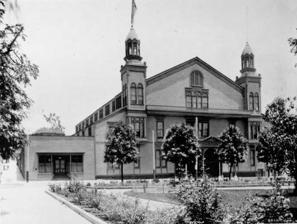
Building: Hazard's Pavilion
Country: United States of America
Year built: 1887
Former auditorium in Los Angeles Hazard's Pavilion (demolished in 1906) Hazard's Pavilion was a large auditorium in Los Angeles, California , at the intersection of Fifth and Olive Streets.  Showman George "Roundhouse" Lehman had planned to  construct a large theatre center on the land he purchased at this location, but he went broke and the property was sold to the City Attorney (and soon to be Mayor), Henry T. Hazard . The venue was built in 1887 by architects Kysor, Morgan & Walls at a cost of $25,000, a large amount for the time, and seated up to 4,000 people (some sources say that seating could be up to 8,000; the building was divided into two galleries, and perhaps each accommodated 4,000). The building was constructed of wood with a clapboard exterior, and the front was framed by two towers. Hazard's Pavilion As the largest building of its type in Los Angeles at the time, Hazard's Pavilion was a venue for conventions, political meetings, lectures, fairs, religious meetings, concerts, operas, balls, and sports events. It opened in April, 1887 with a modest civic flower festival, but a month later it hosted the National Opera Company with 300 singers, ballet dancers, and musicians. The Pavilion hosted regular religious meetings, including a series in 1888 where famed evangelist Dwight L. Moody spoke. In attendance at one of these meetings was Harry A. Ironside , which led him to becoming a world-famous preacher in his own right. Booker T. Washington , William Jennings Bryan and Carrie Nation were among the famous people who spoke to crowds gathered at Hazard's Pavilion. The great Italian operatic singer Enrico Caruso performed there. Jack Johnson vs Jim Jeffries (Reno, 1910) From 1901 to 1904, the first great Los Angeles boxing promoter, Uncle Tom McCarey , staged his first boxing shows at the pavilion. It would be McCarey who put the Los Angeles area on the map as a major boxing venue. Many famous boxers fought at the Pavilion. The future World Heavyweight Champion, Jim Jeffries , had only one fully recorded bout in Los Angeles, his hometown, when he fought Joe Goddard there in 1898. The man who would go on to be the first African-American World Heavyweight Champion , Jack Johnson , fought in eight main events on cards staged by Tom McCarey at the pavilion during a period from 1902 to 1904. Other famous fighters who had bouts at Hazard's Pavilion include Joe Bernstein , Frank Childs , Kid McCoy , Hank Griffin , Dixie Kid , Denver Ed Martin , Sam McVey , Al Neill, Frankie Neil , Solly Smith , Joe Walcott , and Billy Woods. In 1892, James J. Corbett fought in an exhibition bout with his sparring partner, Jim Daly at Hazard's Pavilion. Later in the same year, Corbett would go on to win the World Heavyweight Title from the then-champion, John L. Sullivan . Also at the pavilion, Ex-World Heavyweight Bob Fitzsimmons had one exhibition bout while Jim Jeffries had two, one of them as the World Heavyweight Champion. In late 1904, the Temple Baptist Church leased the pavilion, changing its name to Temple Auditorium, at a time when churches were generally opposed to professional boxing. As a result, Tom McCarey was forced to find another venue for his boxing shows, a tough proposition because the site could not be located near residential areas, but it also had to be located near trolley lines. It would be late 1905 when McCarey staged his first card at a new pavilion located on North Main Street in the Naud Junction area. Clune's Auditorium The Birth of a Nation (1915) In 1906, Hazard's Pavilion was demolished to make way for a new Temple Auditorium.  The architect, Charles F. Whittlesey , and civil engineers John B. Leonard and C. R. Harris, created a building with a Spanish Gothic exterior and a vast auditorium with a simplified Art-Nouveau interior influenced by Louis Sullivan 's Chicago Auditorium . Opened on November 7, 1906, with a performance of Aida , this was the largest reinforced concrete structure with the only cantilevered balcony in the world. It had the largest stage west of New York when it was completed, and it seated 2,600 people. A nine-story office block and retail shops were part of the complex. For a number of years during the 1910s, Billy Clune presented silent films in the auditorium, then called Clune's Auditorium or sometimes Clune's Theatre Beautiful . The landmark pro- Ku Klux Klan film The Birth of a Nation had its world premiere at Clune's Auditorium on its way to becoming a massive success. Philharmonic Auditorium Philharmonic Auditorium, on the left beyond Pershing Square . When the Los Angeles Philharmonic Orchestra began its second season in 1920, it chose Clune's Auditorium as its home, which became known as the Philharmonic Auditorium . It was remodeled in 1938 by Claud Beelman . The mansard roof was removed, the building was given a moderne facade , and the main entrance was moved to Olive Street. The Orchestra played there for 4 decades before the Dorothy Chandler Pavilion was built in 1963. The Philharmonic Auditorium was demolished in 1985. Although the site has been a parking lot for decades, San Francisco real estate investment firm MacFarlane Partners announced in 2014 that the Park Fifth development was going ahead with 650 units in a high-rise apartment building that would face historic Pershing Square .  An outdoor paseo with tables, chairs, and lighting would be built between the new complex and historic Subway Terminal Building , which has been re-purposed as the Metro 417 apartments Due to the great recession of 2008, Park Fifth was not constructed as planned, a smaller 24 story apartment complex renamed Five-Oh is currently under construction on the site as of 2017. References